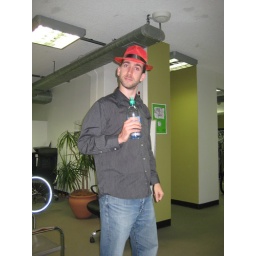
The Frenchman in a red hat